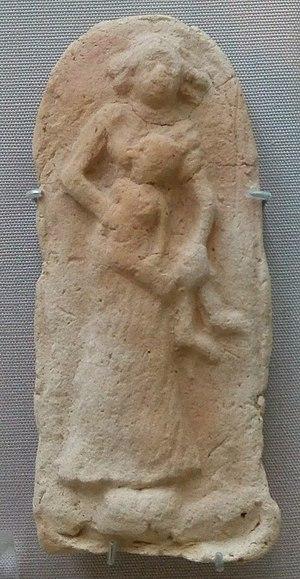
Plaque en terre cuite représentant une femme avec son enfant. Provenant d'Ur, période paléo-babylonienne (2000-1600 av. J.-C.). ME 116815.
La première dynastie de Babylone a dirigé le royaume centré sur la cité de Babylone pendant trois siècles, de 1894 à 1595 av. J.-C. selon la chronologie moyenne. Comme son nom l'indique, c'est la première à avoir dominé cette cité, et elle en a fait une puissance politique de premier rang. Ce royaume est également connu sous le nom de « paléo-babylonien ».
La civilisation babylonienne s'épanouit en Mésopotamie du Sud du début du IIᵉ millénaire av. J.‑C. jusqu'au début de notre ère. Elle prit corps à partir de l'héritage des civilisations du Sud mésopotamien plus anciennes dont elle est historiquement la prolongation. Elle prend corps avec l'affirmation politique de Babylone, État qui fut à partir du XVIIIᵉ siècle av. J.-C. l'entité politique dominant le Sud mésopotamien, et ce pendant plus d'un millénaire.
Le Code de Hammurabi est un texte juridique babylonien daté d'environ 1750 av. J.-C., à ce jour le plus complet des codes de lois connus de la Mésopotamie antique. Il a été redécouvert en 1901-1902 à Suse en Iran, gravé sur une stèle de 2,25 mètres de haut comportant la quasi-totalité du texte en écriture cunéiforme et en langue akkadienne, exposée de nos jours au musée du Louvre à Paris. Il s'agit en fait d'une longue inscription royale, comportant un prologue et un épilogue glorifiant le souverain Hammurabi, qui a régné sur Babylone d'environ 1792 à 1750 av. J.-C., dont la majeure partie est constituée de décisions de justice.